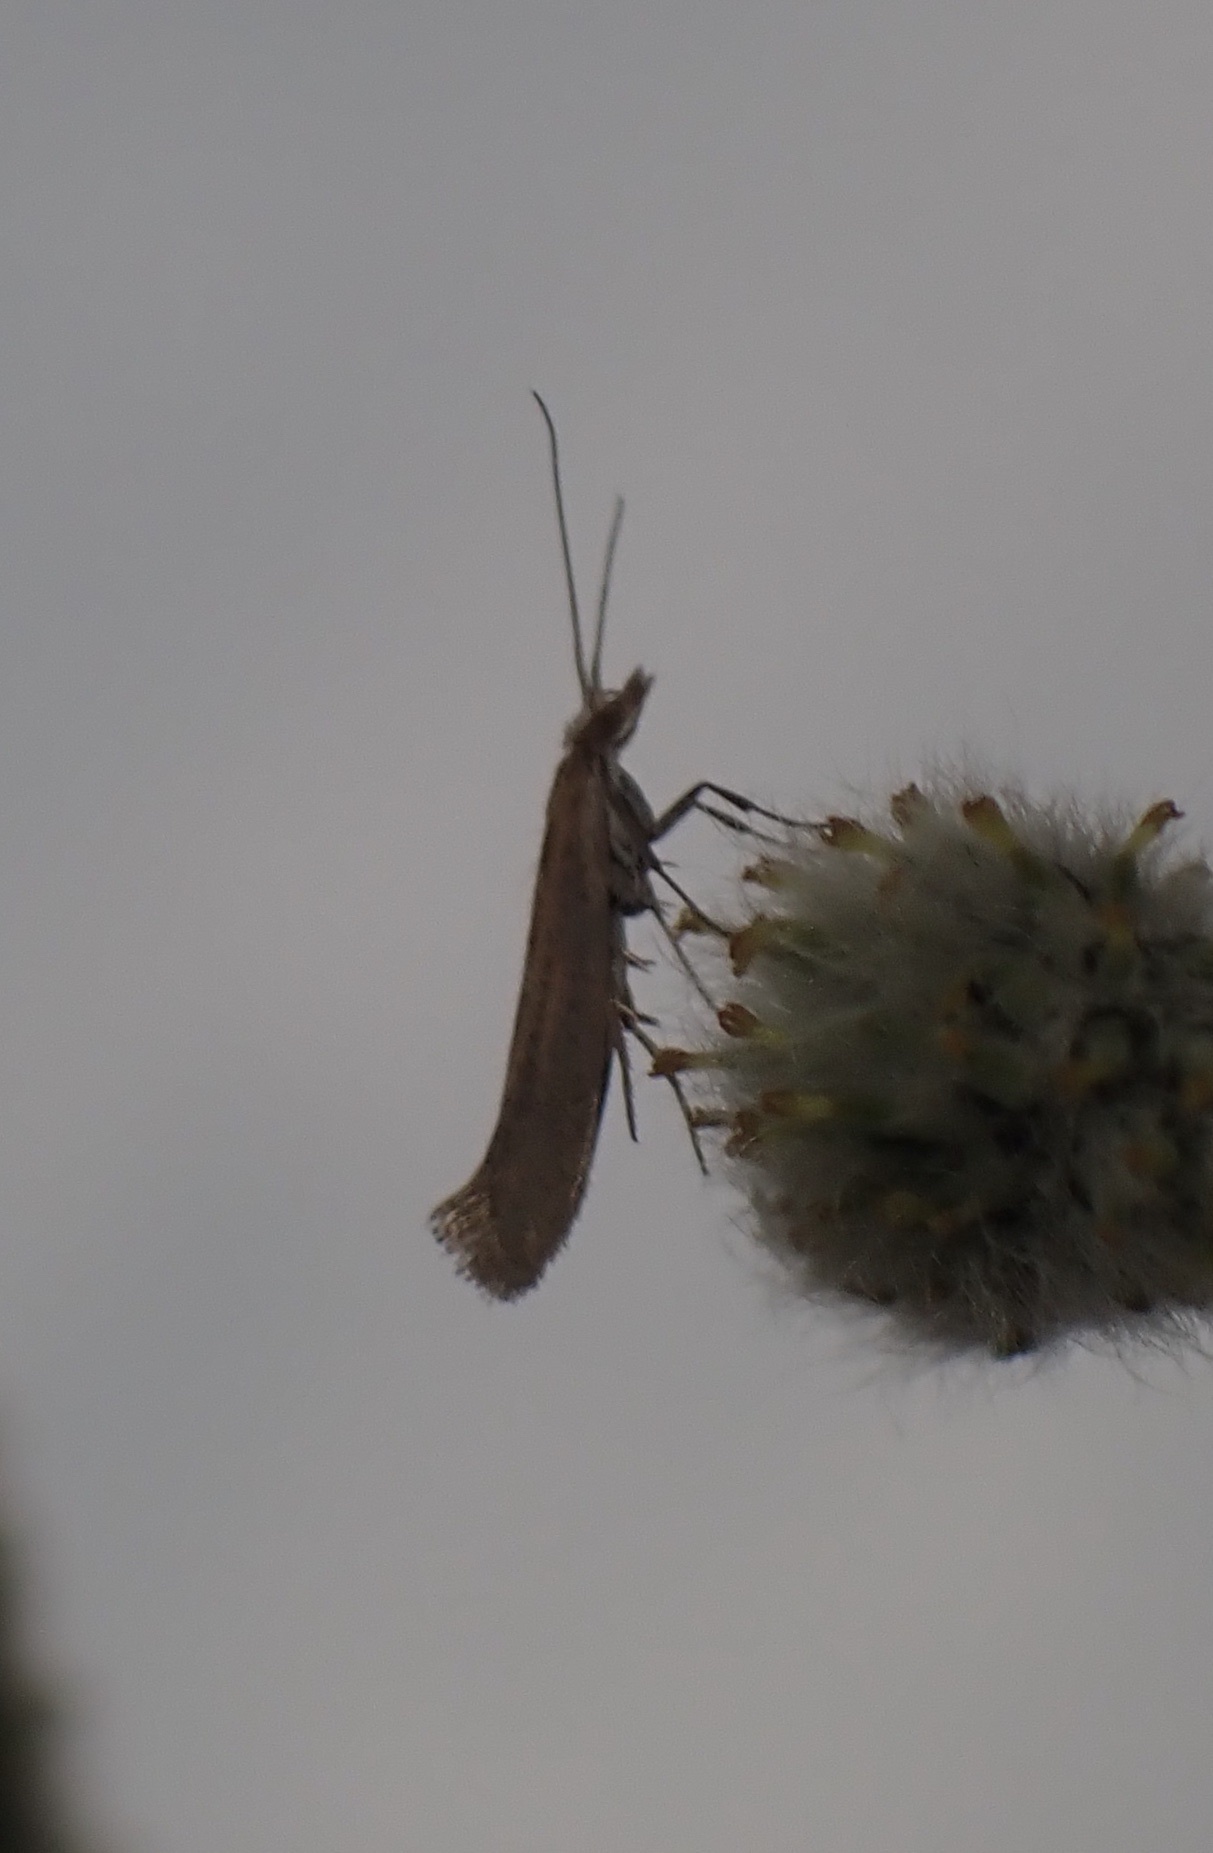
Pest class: diamondback_moth